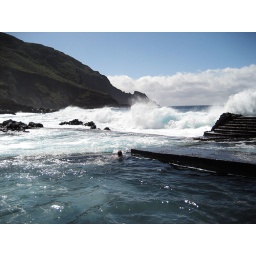
(L) Like swimming in a pot of boiling water.